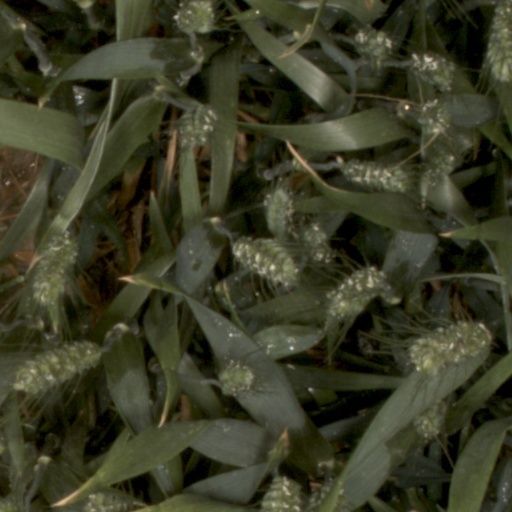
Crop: wheat